Nevenka Petrić

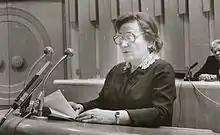
Dr. Nevenka Petrić gives one of many expert presentations related to planned parenthood and youth education

At the First District Conference of the Young Communist League of Yugoslavia for the Banja Luka district, Nevenka was elected the first president of the youth alliance USAOJ (United Alliance of the Anti-Fascist Youth of Yugoslavia) for the Banja Luka district. After some time, at the District Conference of Youth of Central Bosnia, held in Teslić in September 1944, she was also elected the president of youth (USAOJ) for the whole of central Bosnia.